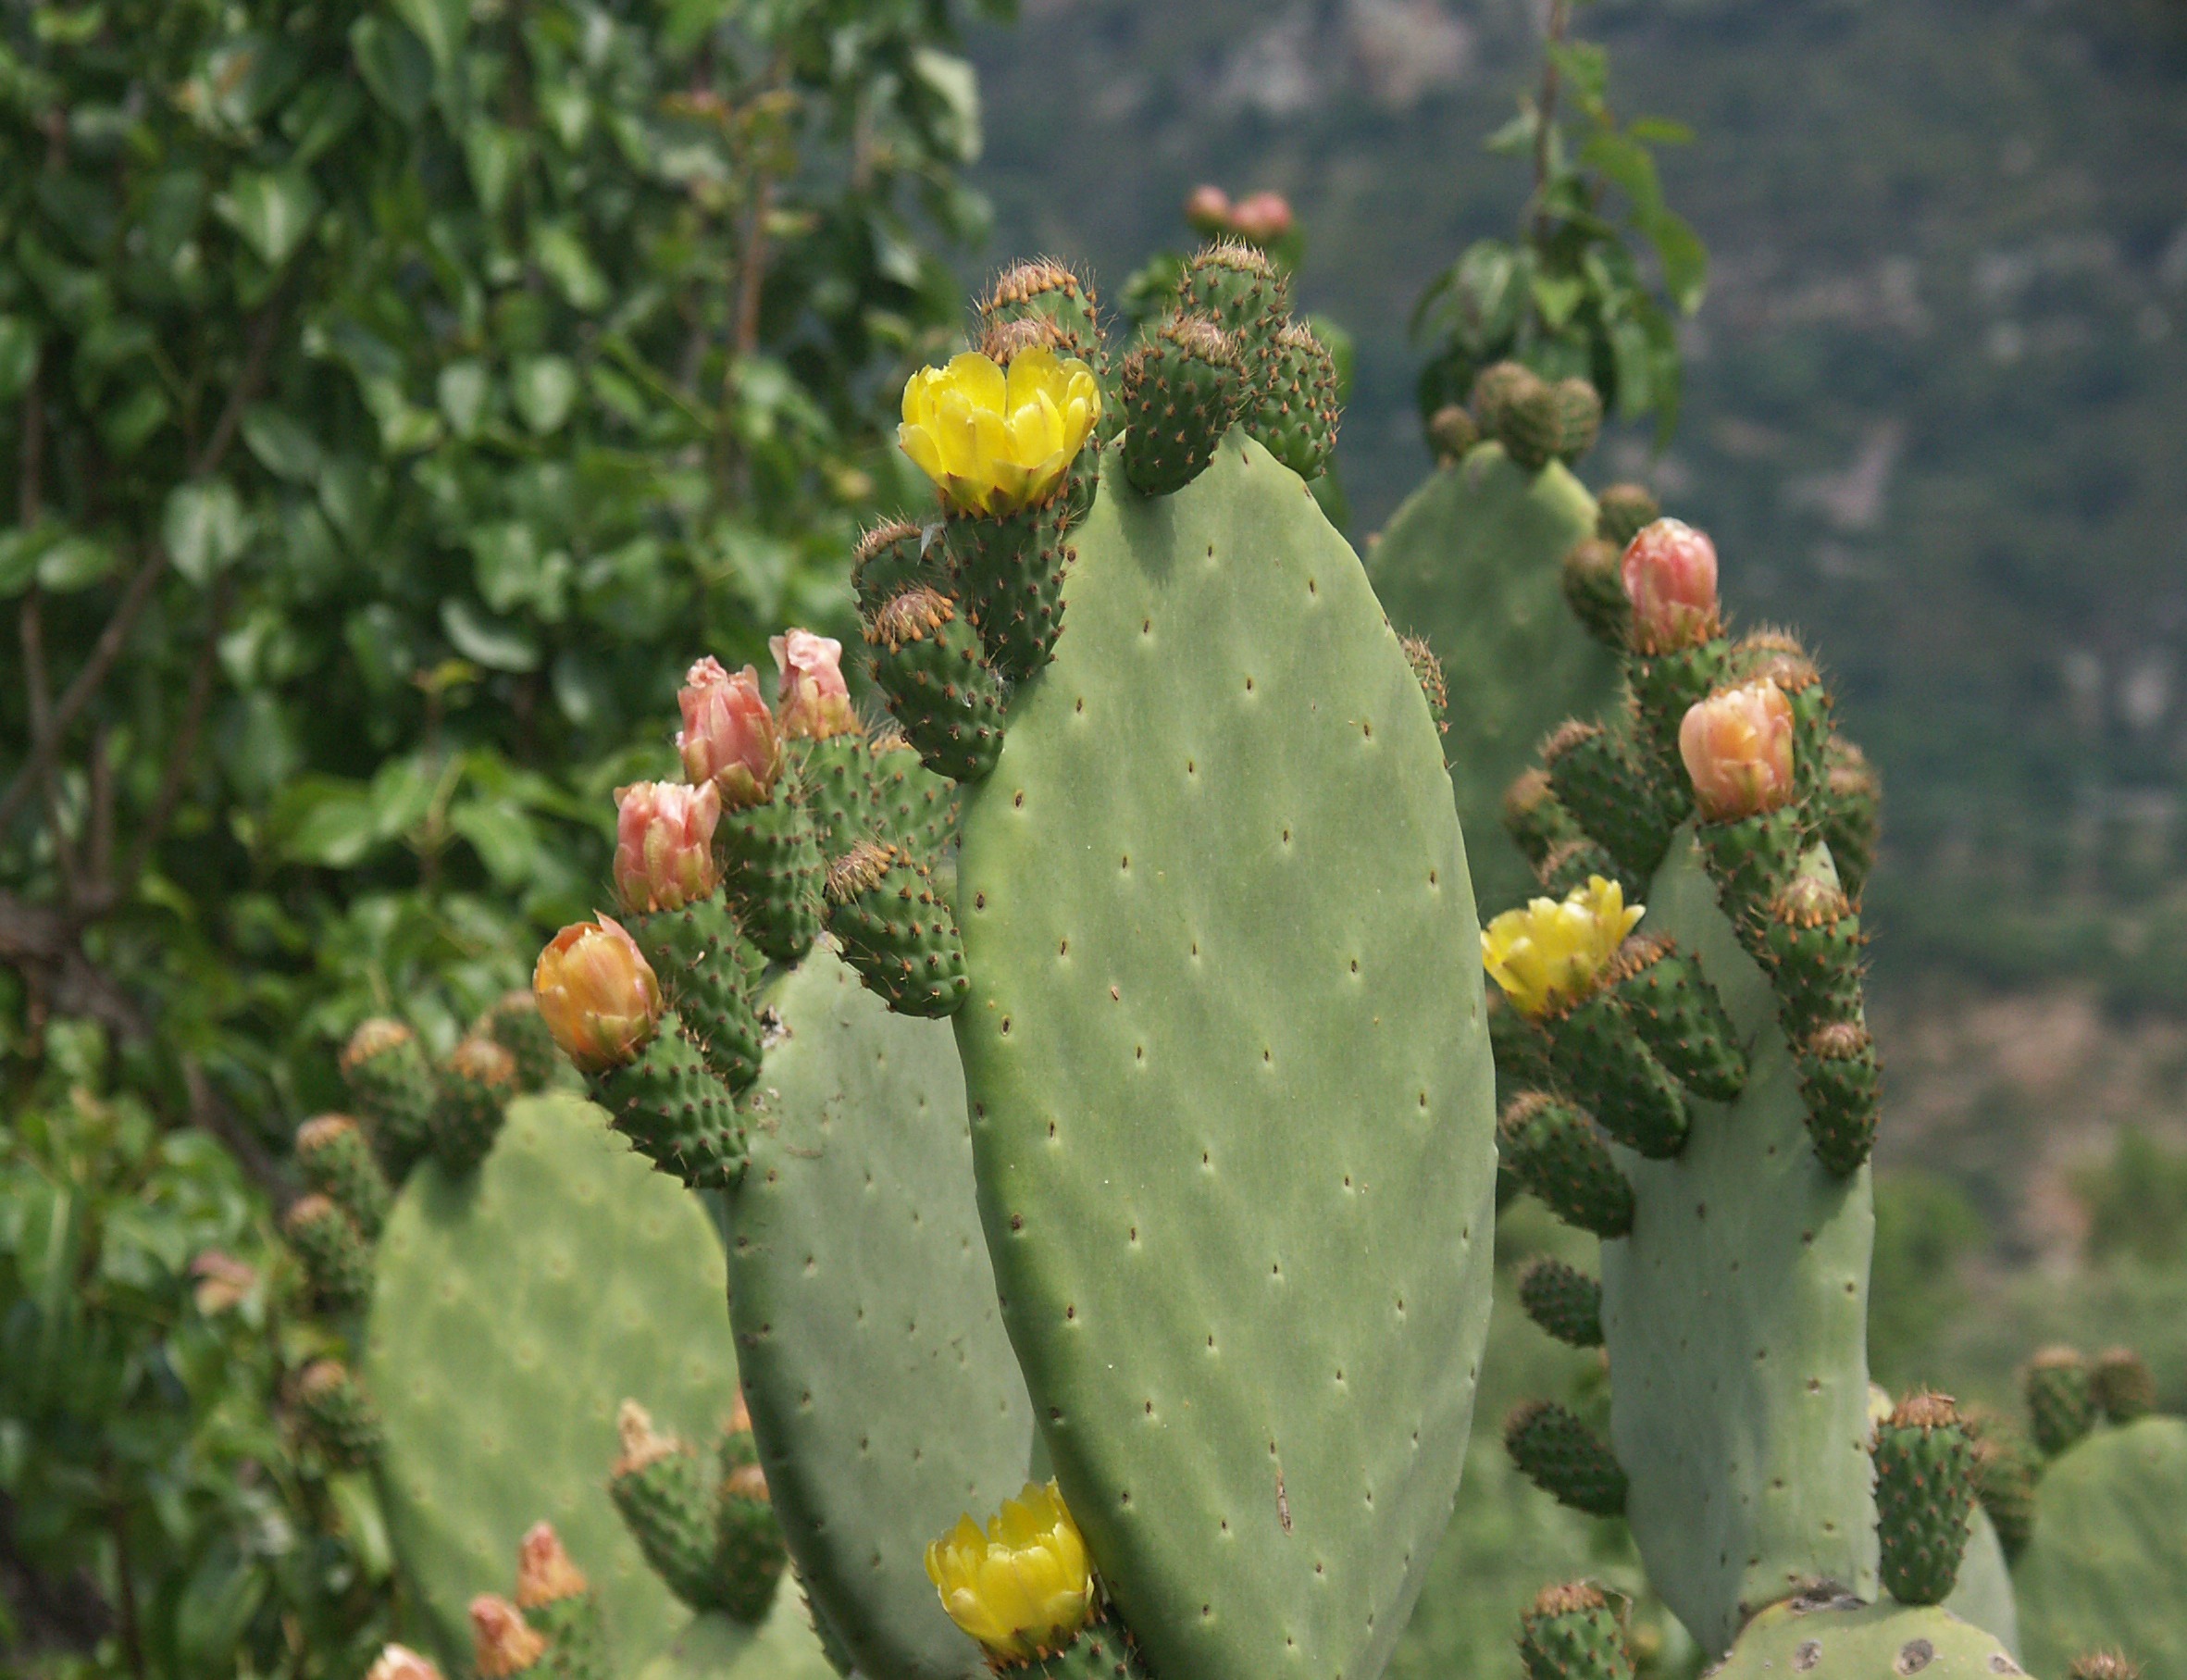
blossom, cactus, plant, fruit, flower, bloom, food, produce, botany, flora, caryophyllales, flowering plant, prickly pear, annual plant, land plant, hedgehog cactus, nopal, san pedro cactus, barbary fig, eastern prickly pear